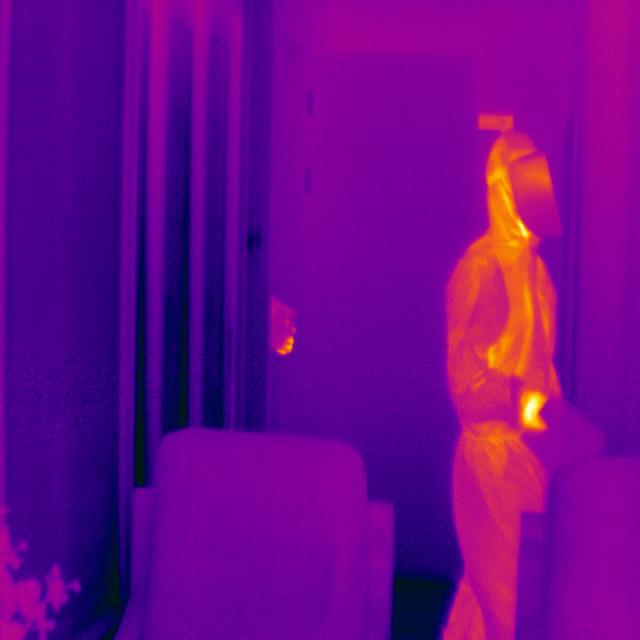
Detected objects:
label: person